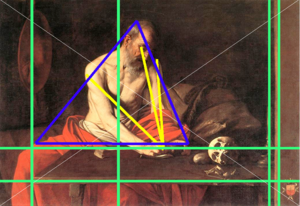
Composition de l'œuvre
Saint Jérôme écrivant est une peinture à l'huile sur toile réalisée par le peintre italien Caravage entre 1607 et 1608 et conservée au musée de la co-cathédrale Saint-Jean de La Valette à Malte.